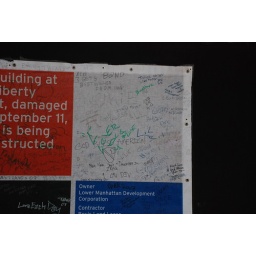
Writings on a wall next to a big hole in the ground on Lower Manhattan.